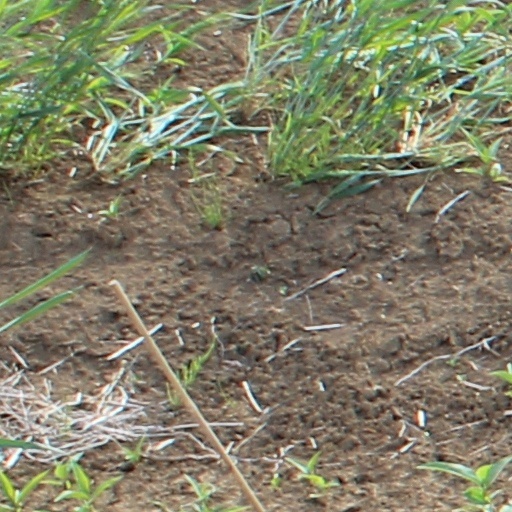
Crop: wheat